Bernadette Seacrest

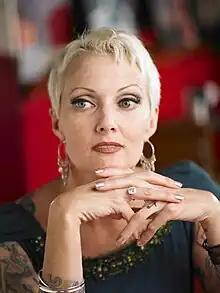
Bernadette Seacrest in 2009, Atlanta, GA Photo: Jon Kownacki

Bernadette Seacrest is an American vocalist born in San Francisco, California.